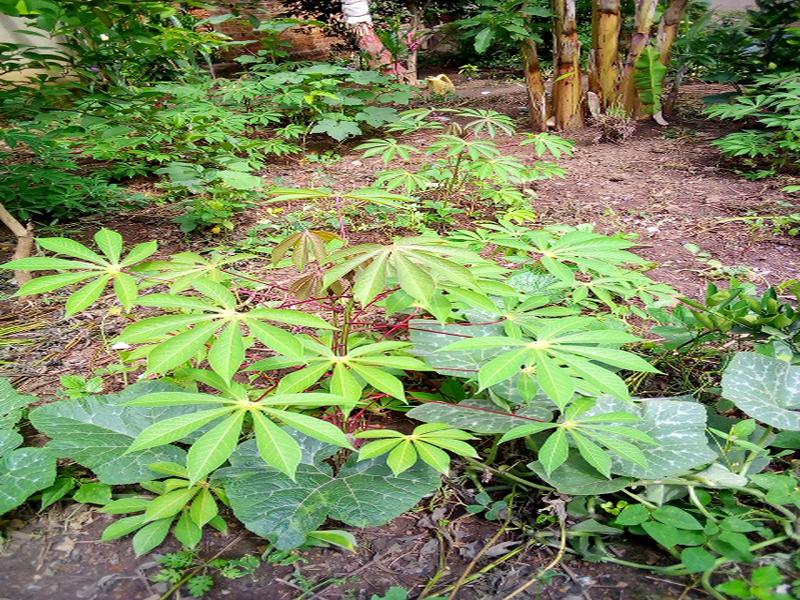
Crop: cassava
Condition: healthy